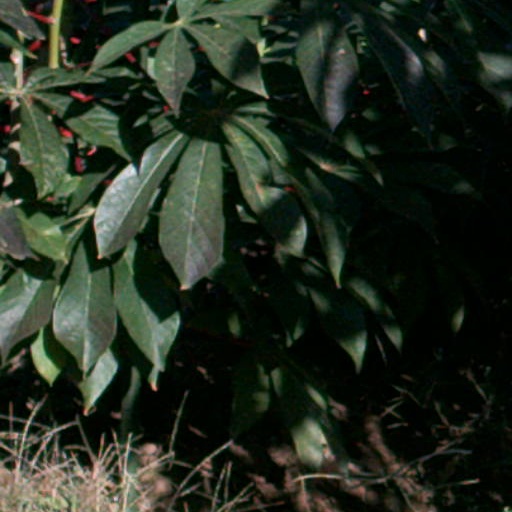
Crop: cassava